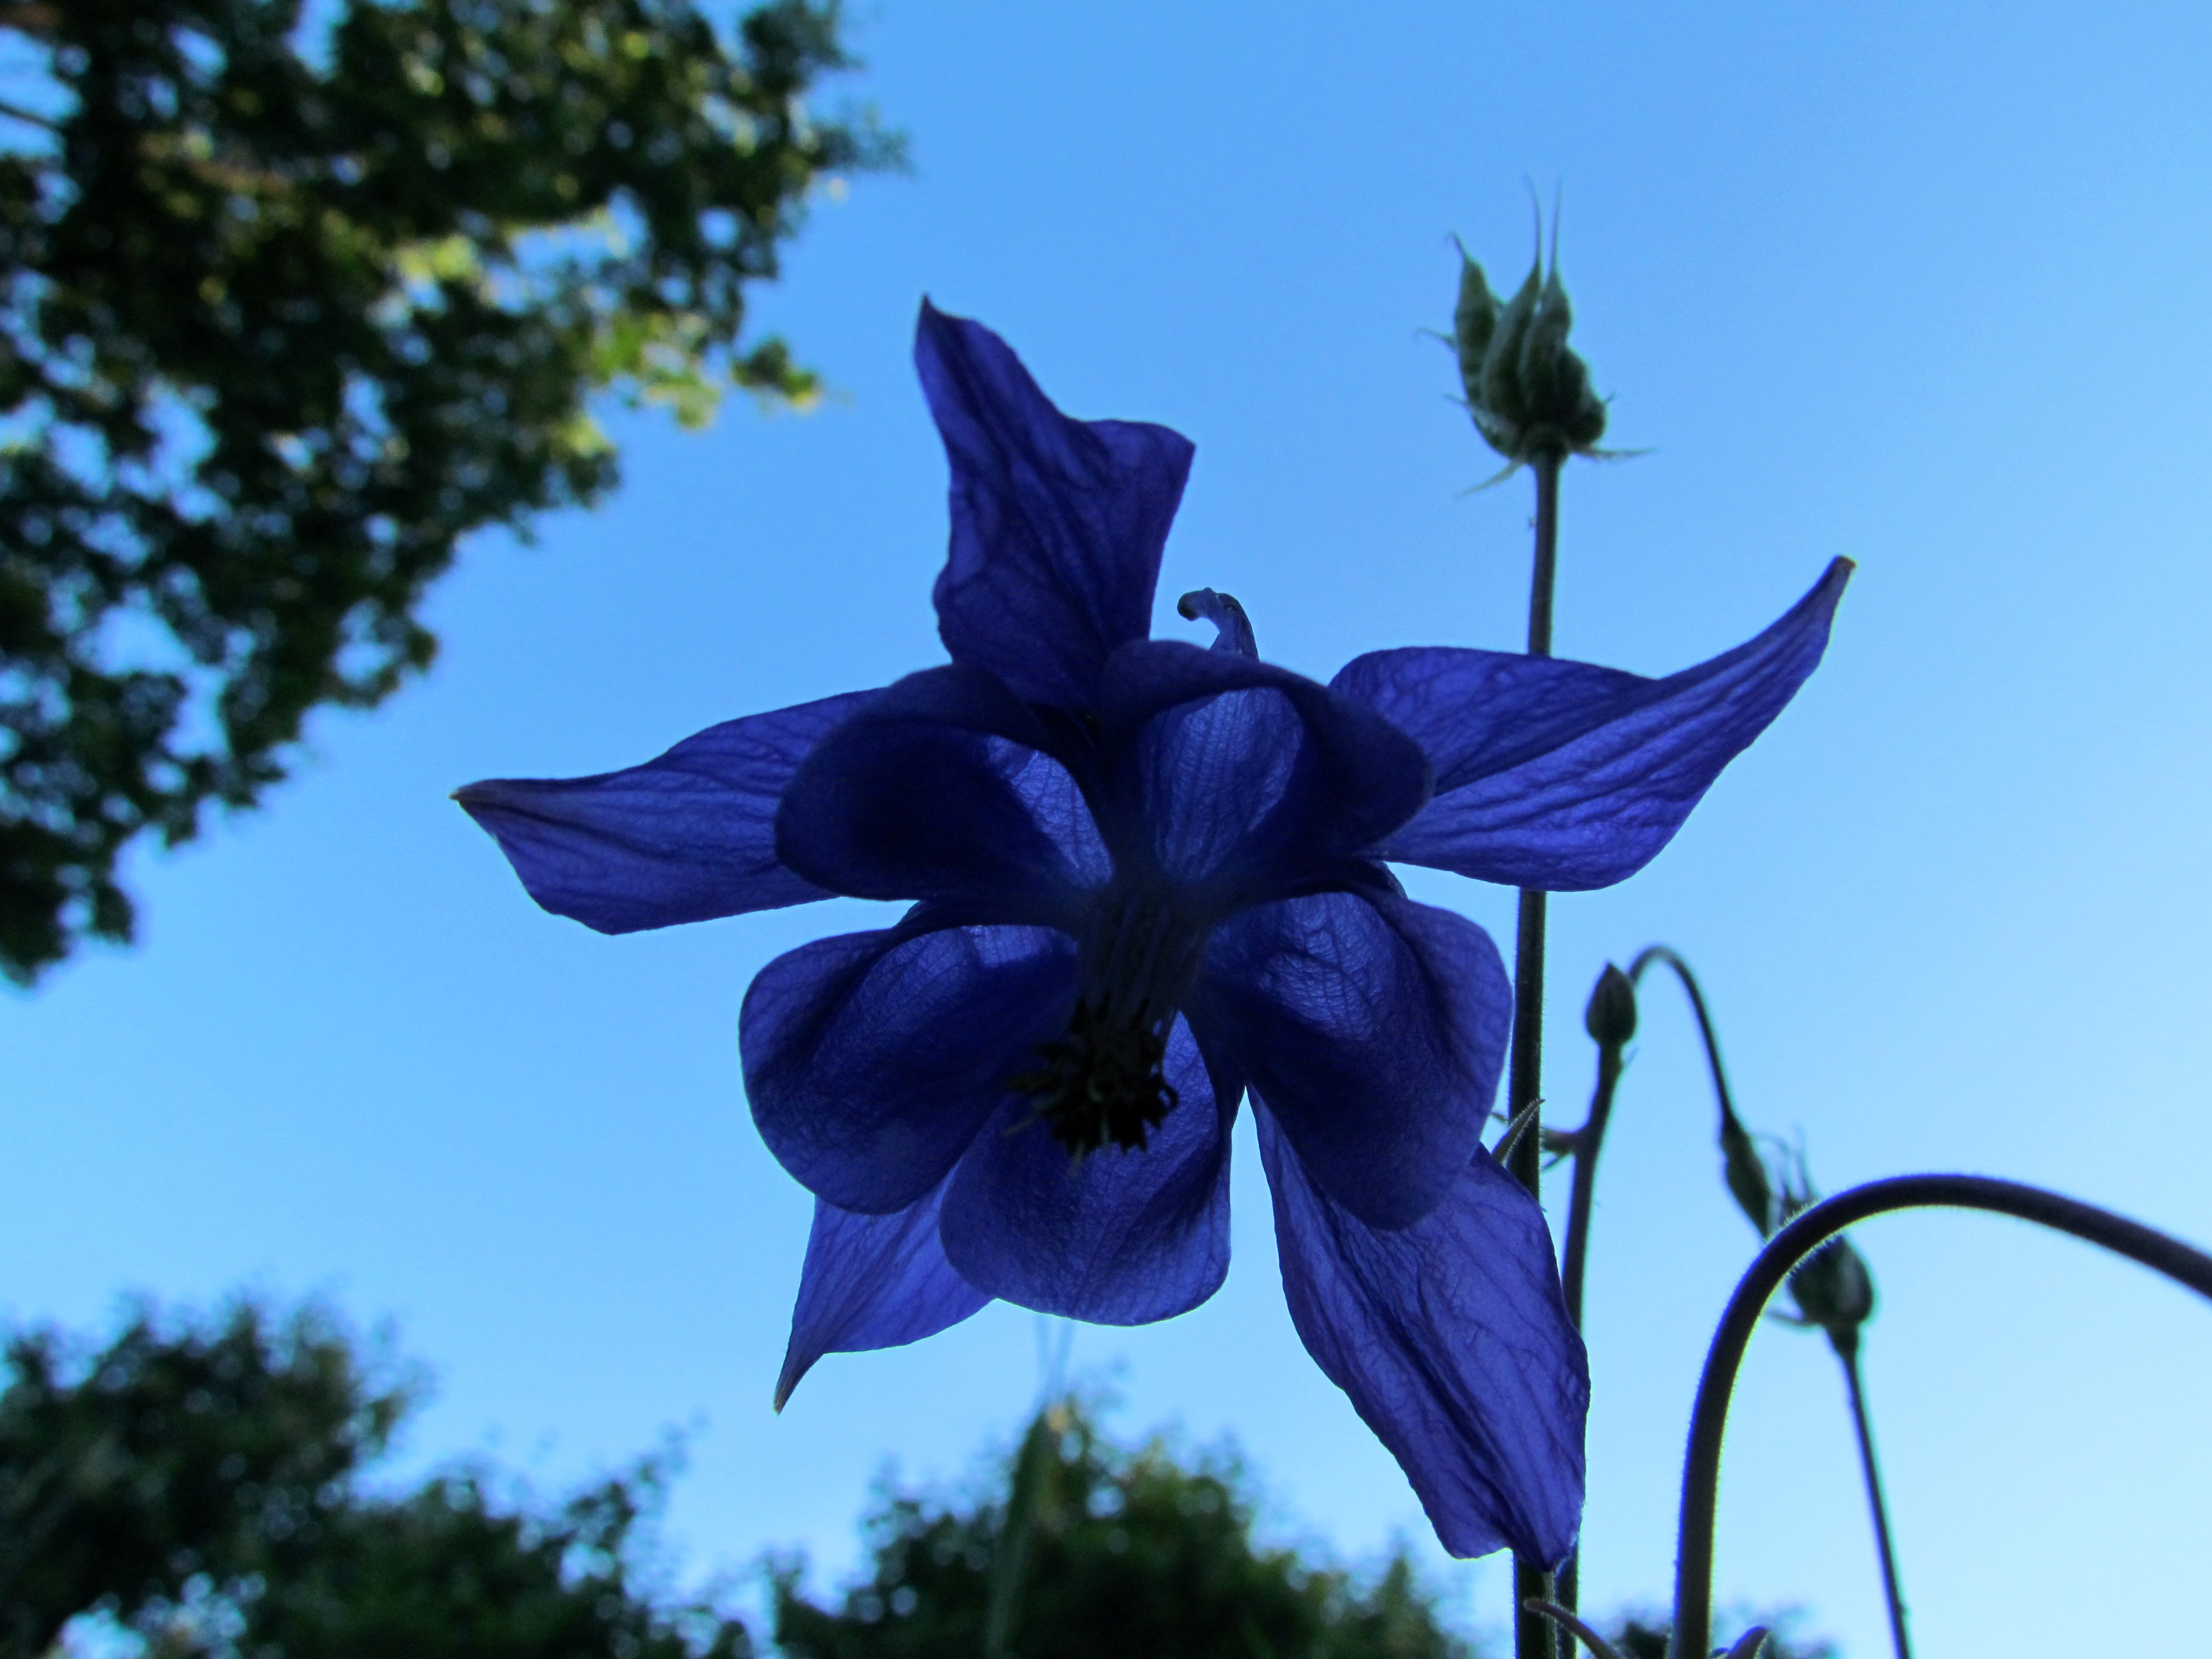
plant, sky, countryside, house, flower, petal, country, summer, green, cottage, botany, blue, garden, flora, grand, classical, lovely, culture, columbine, adorable, scandinavia, nordic, midsummer, scandinavian, charming, flowering plant, cultured, land plant